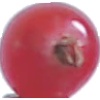
Label: Redcurrant 1